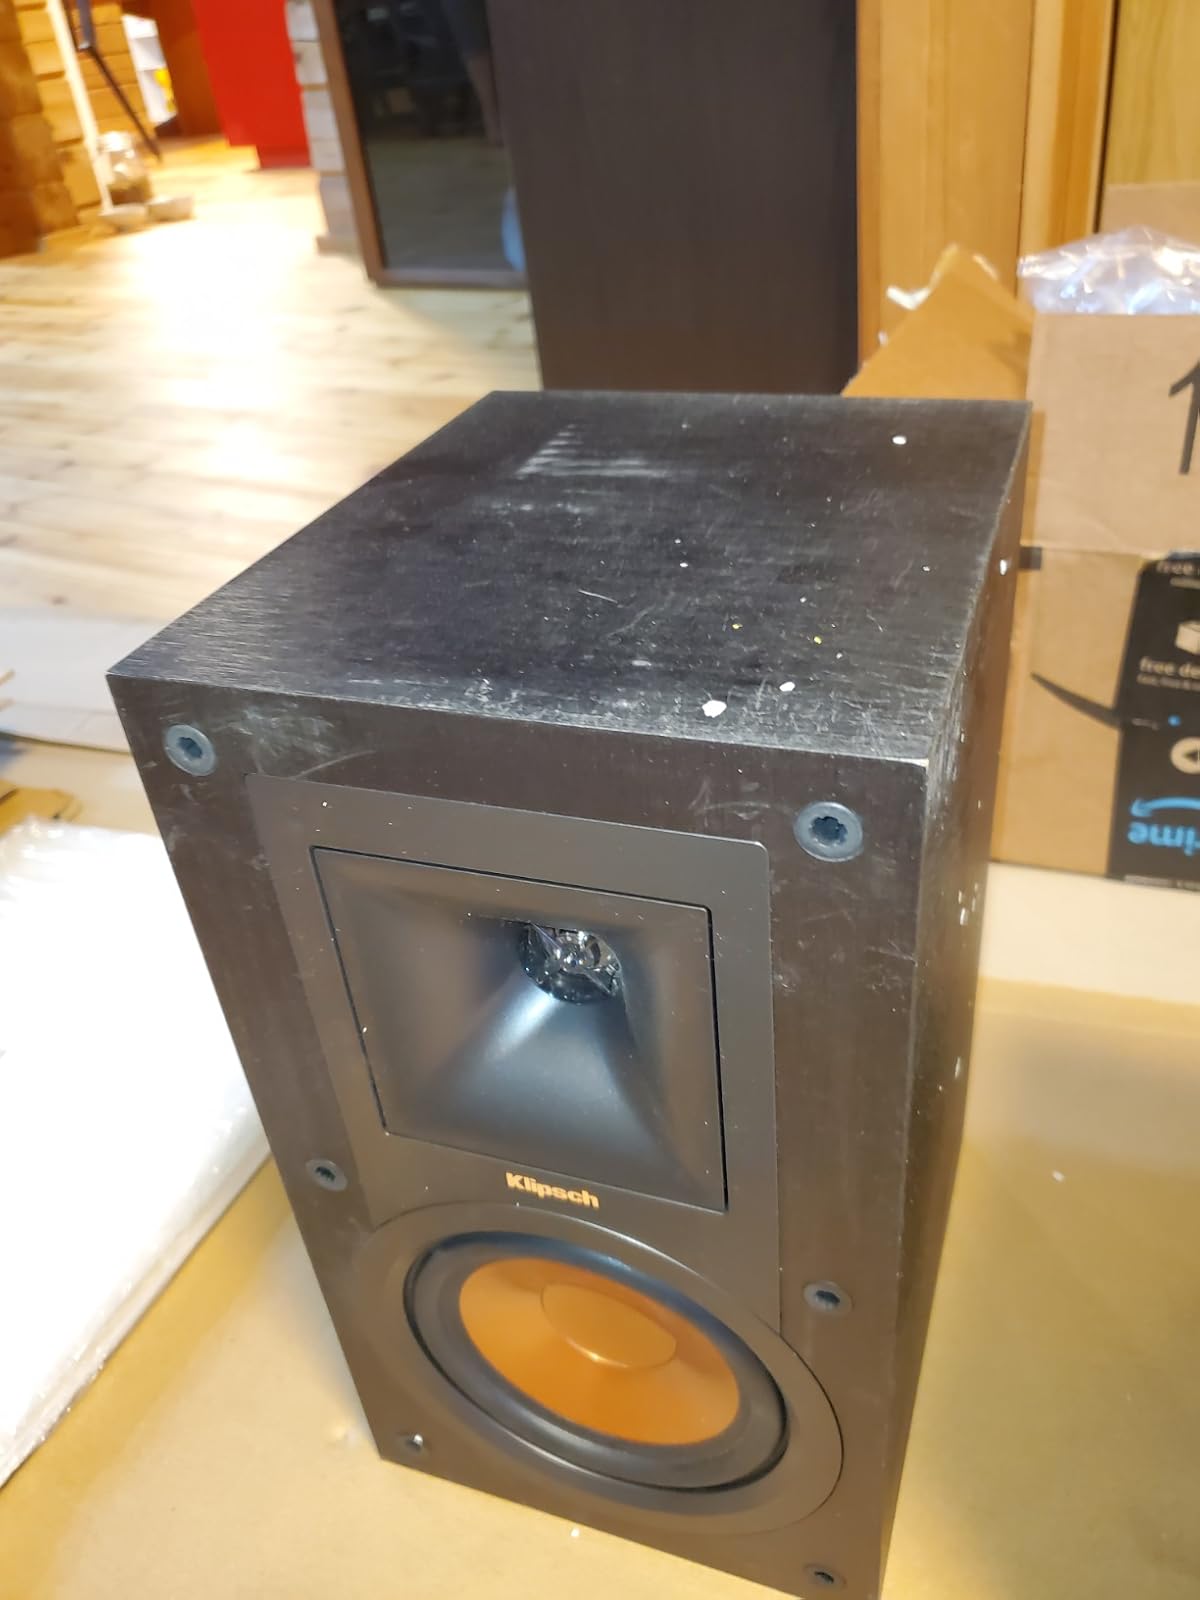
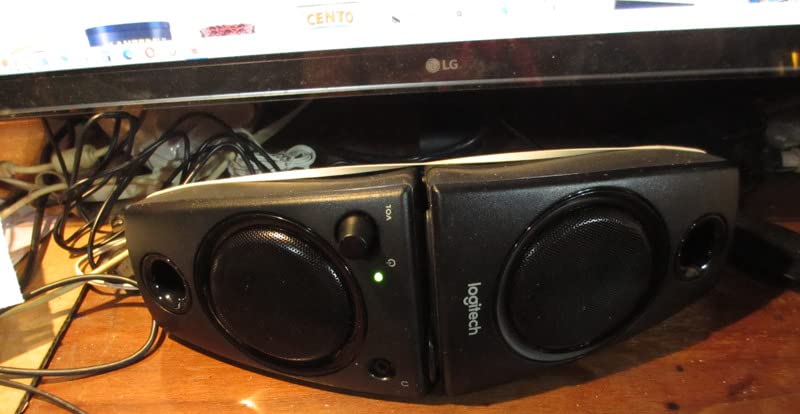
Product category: speaker
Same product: no